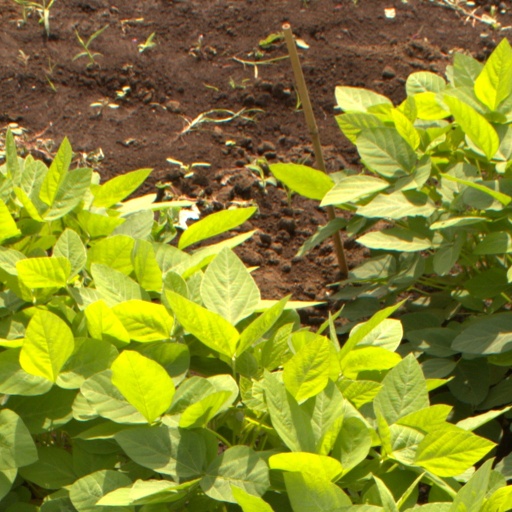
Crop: soybean